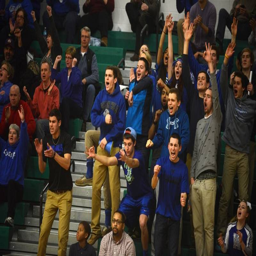
images from the girls basketball game .